Sanitary sewer overflow

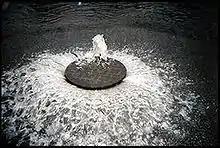
A manhole cover unable to contain a sanitary sewer overflow

Sanitary sewer overflow (SSO) is a condition in which untreated sewage is discharged from a sanitary sewer into the environment prior to reaching sewage treatment facilities. When caused by rainfall it is also known as wet weather overflow. Causes of sanitary sewer overflows include: Blockage of sewer lines, infiltration/Inflow of excessive stormwater into sewer lines during heavy rainfall, malfunction of pumping station lifts or electrical power failure, broken sewer lines. Prevention of such overflow events involves regular maintenance and timely upgrades of infrastructure.